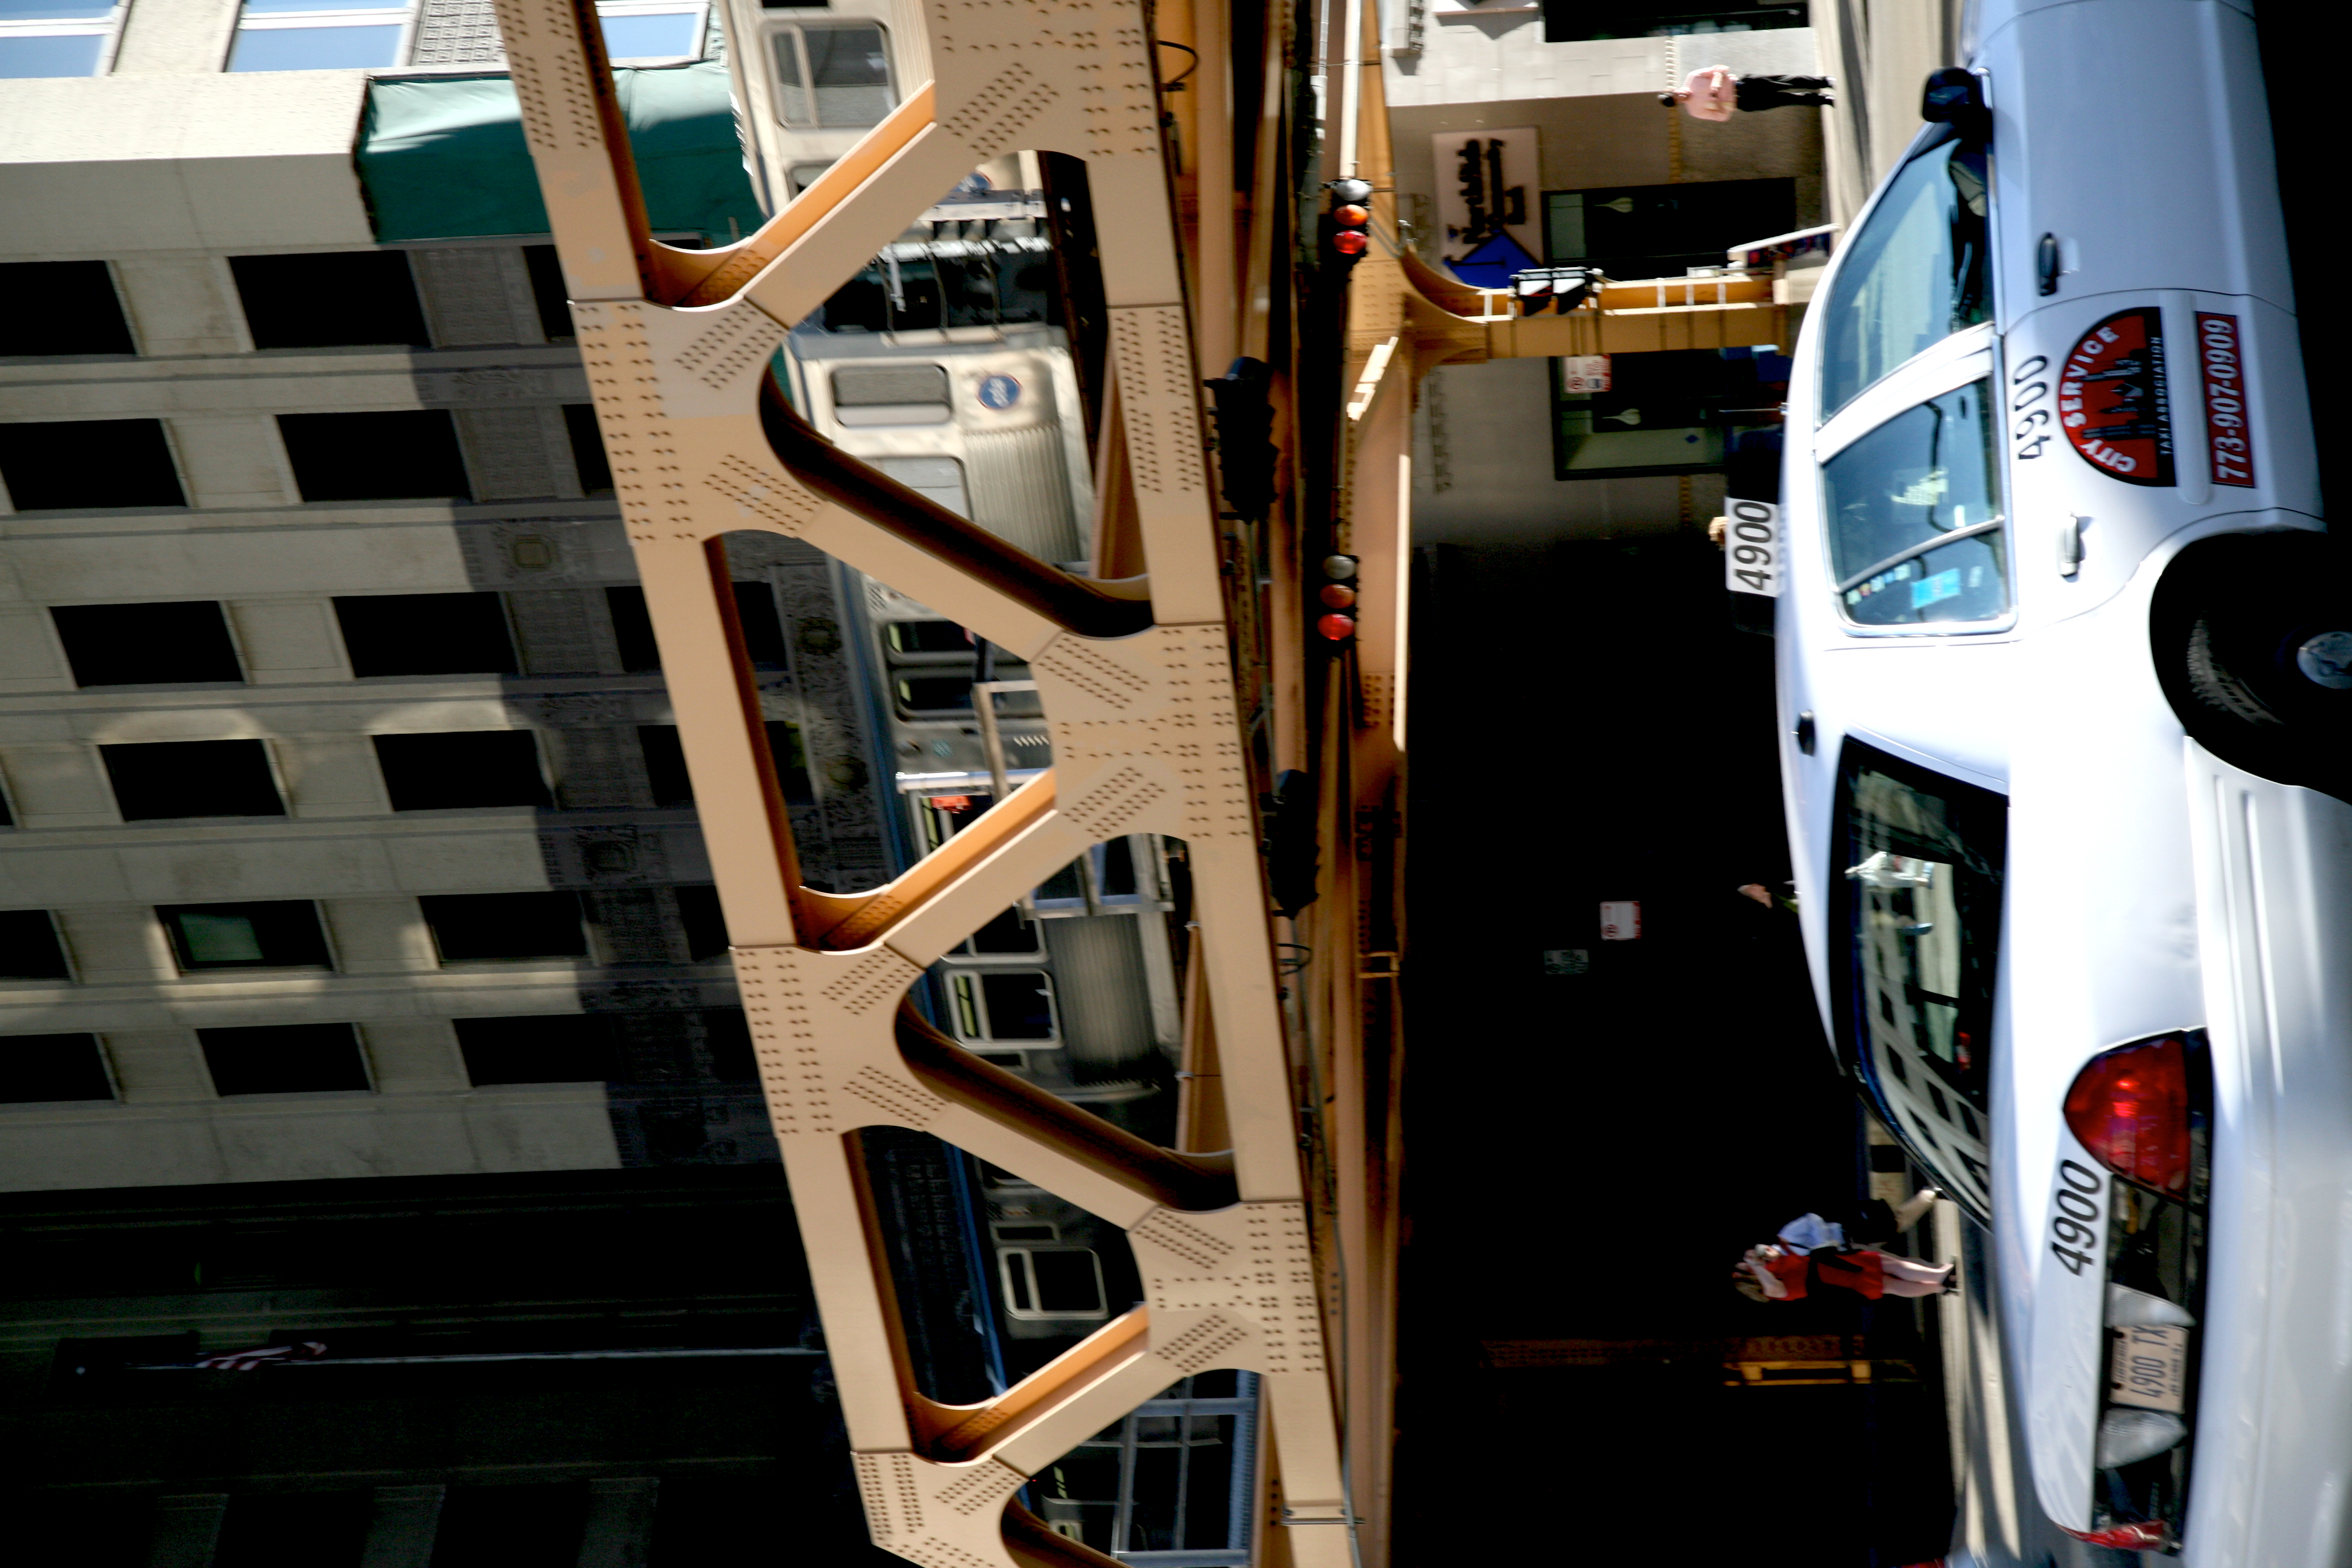
architecture, bridge, traffic, street, car, building, parking, downtown, cab, metro, transport, vehicle, platform, chicago, public transport, 5d, pont, loop, cta, lsystem, metroa rien, automobile make, automotive exterior, luxury vehicle